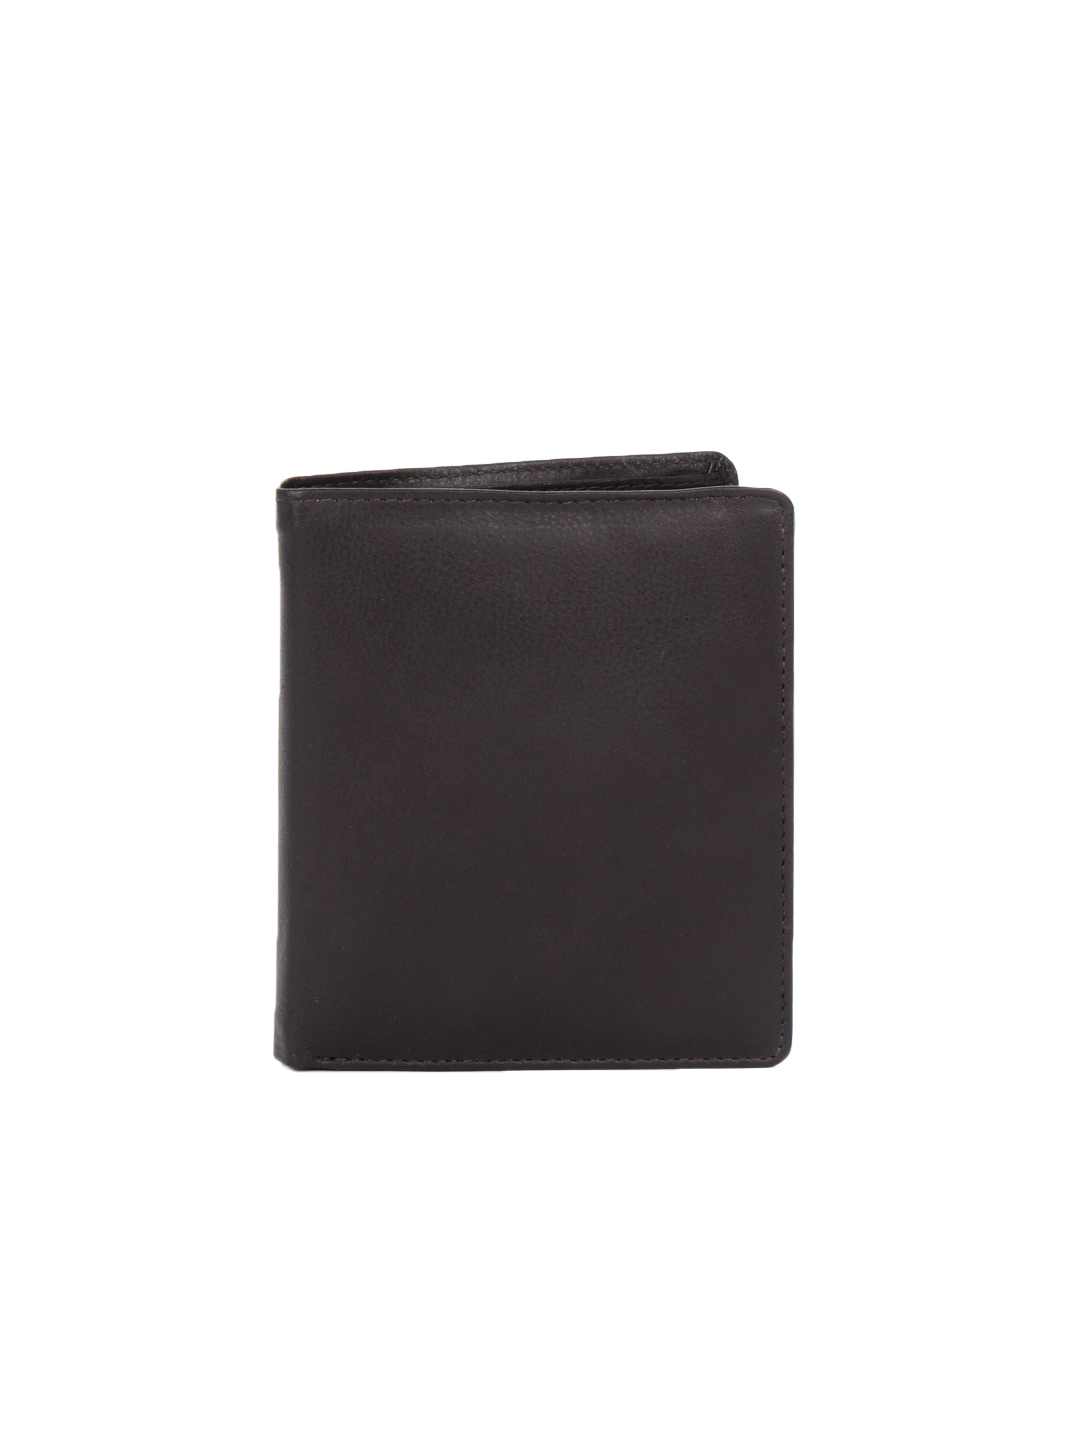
Belmonte Men Leather Dark Brown Wallet
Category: Accessories / Wallets / Wallets
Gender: Men
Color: Brown
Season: Summer 2012
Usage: Casual